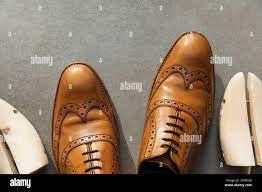
Label: Brogue